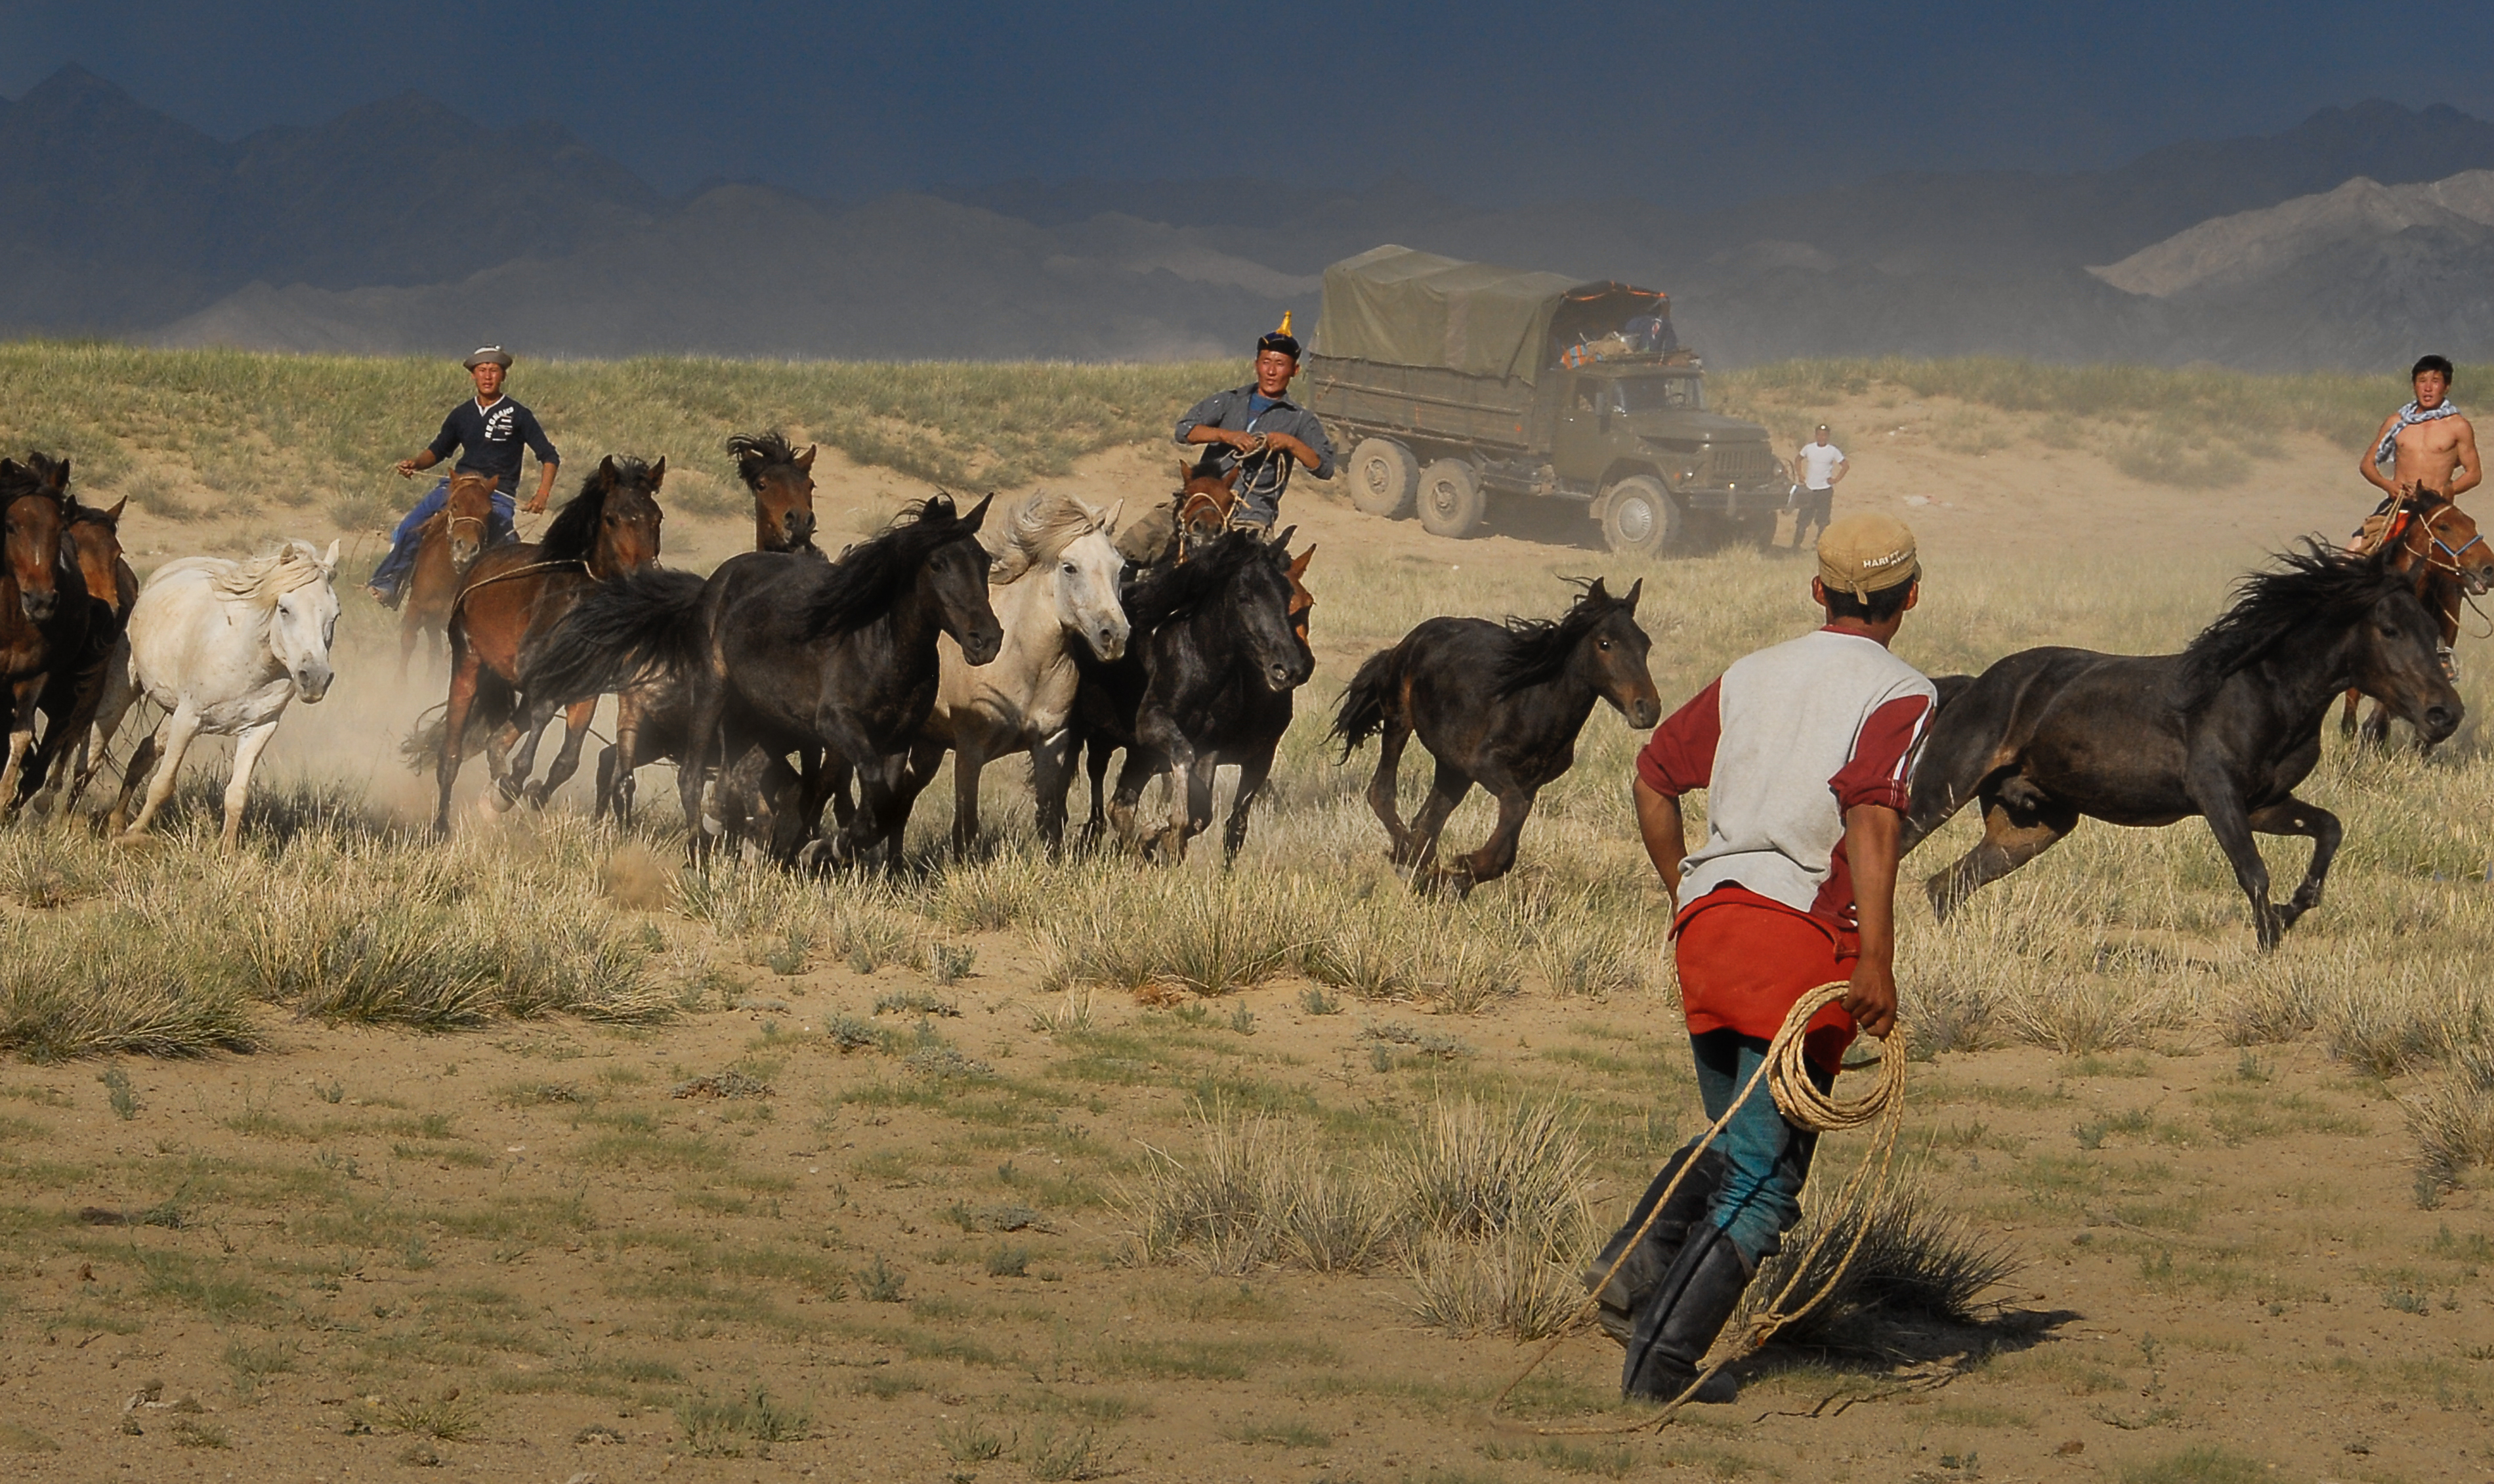
outdoor, herd, horse, stallion, mongolia, mongolei, naadam, khovd, chowdaimag, stampede, wildhorses, lasso, pack animal, horse like mammal, mustang horse, animal sports